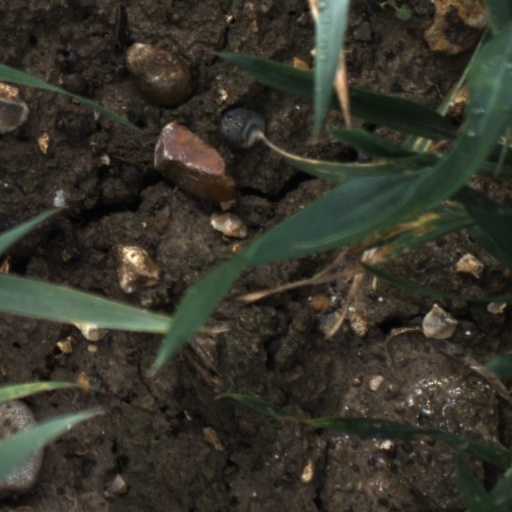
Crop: wheat